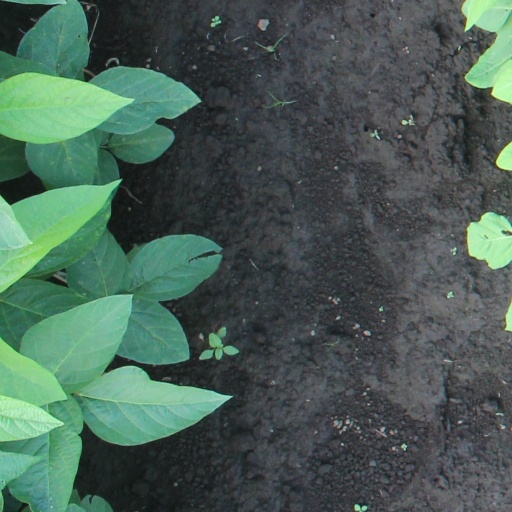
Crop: soybean